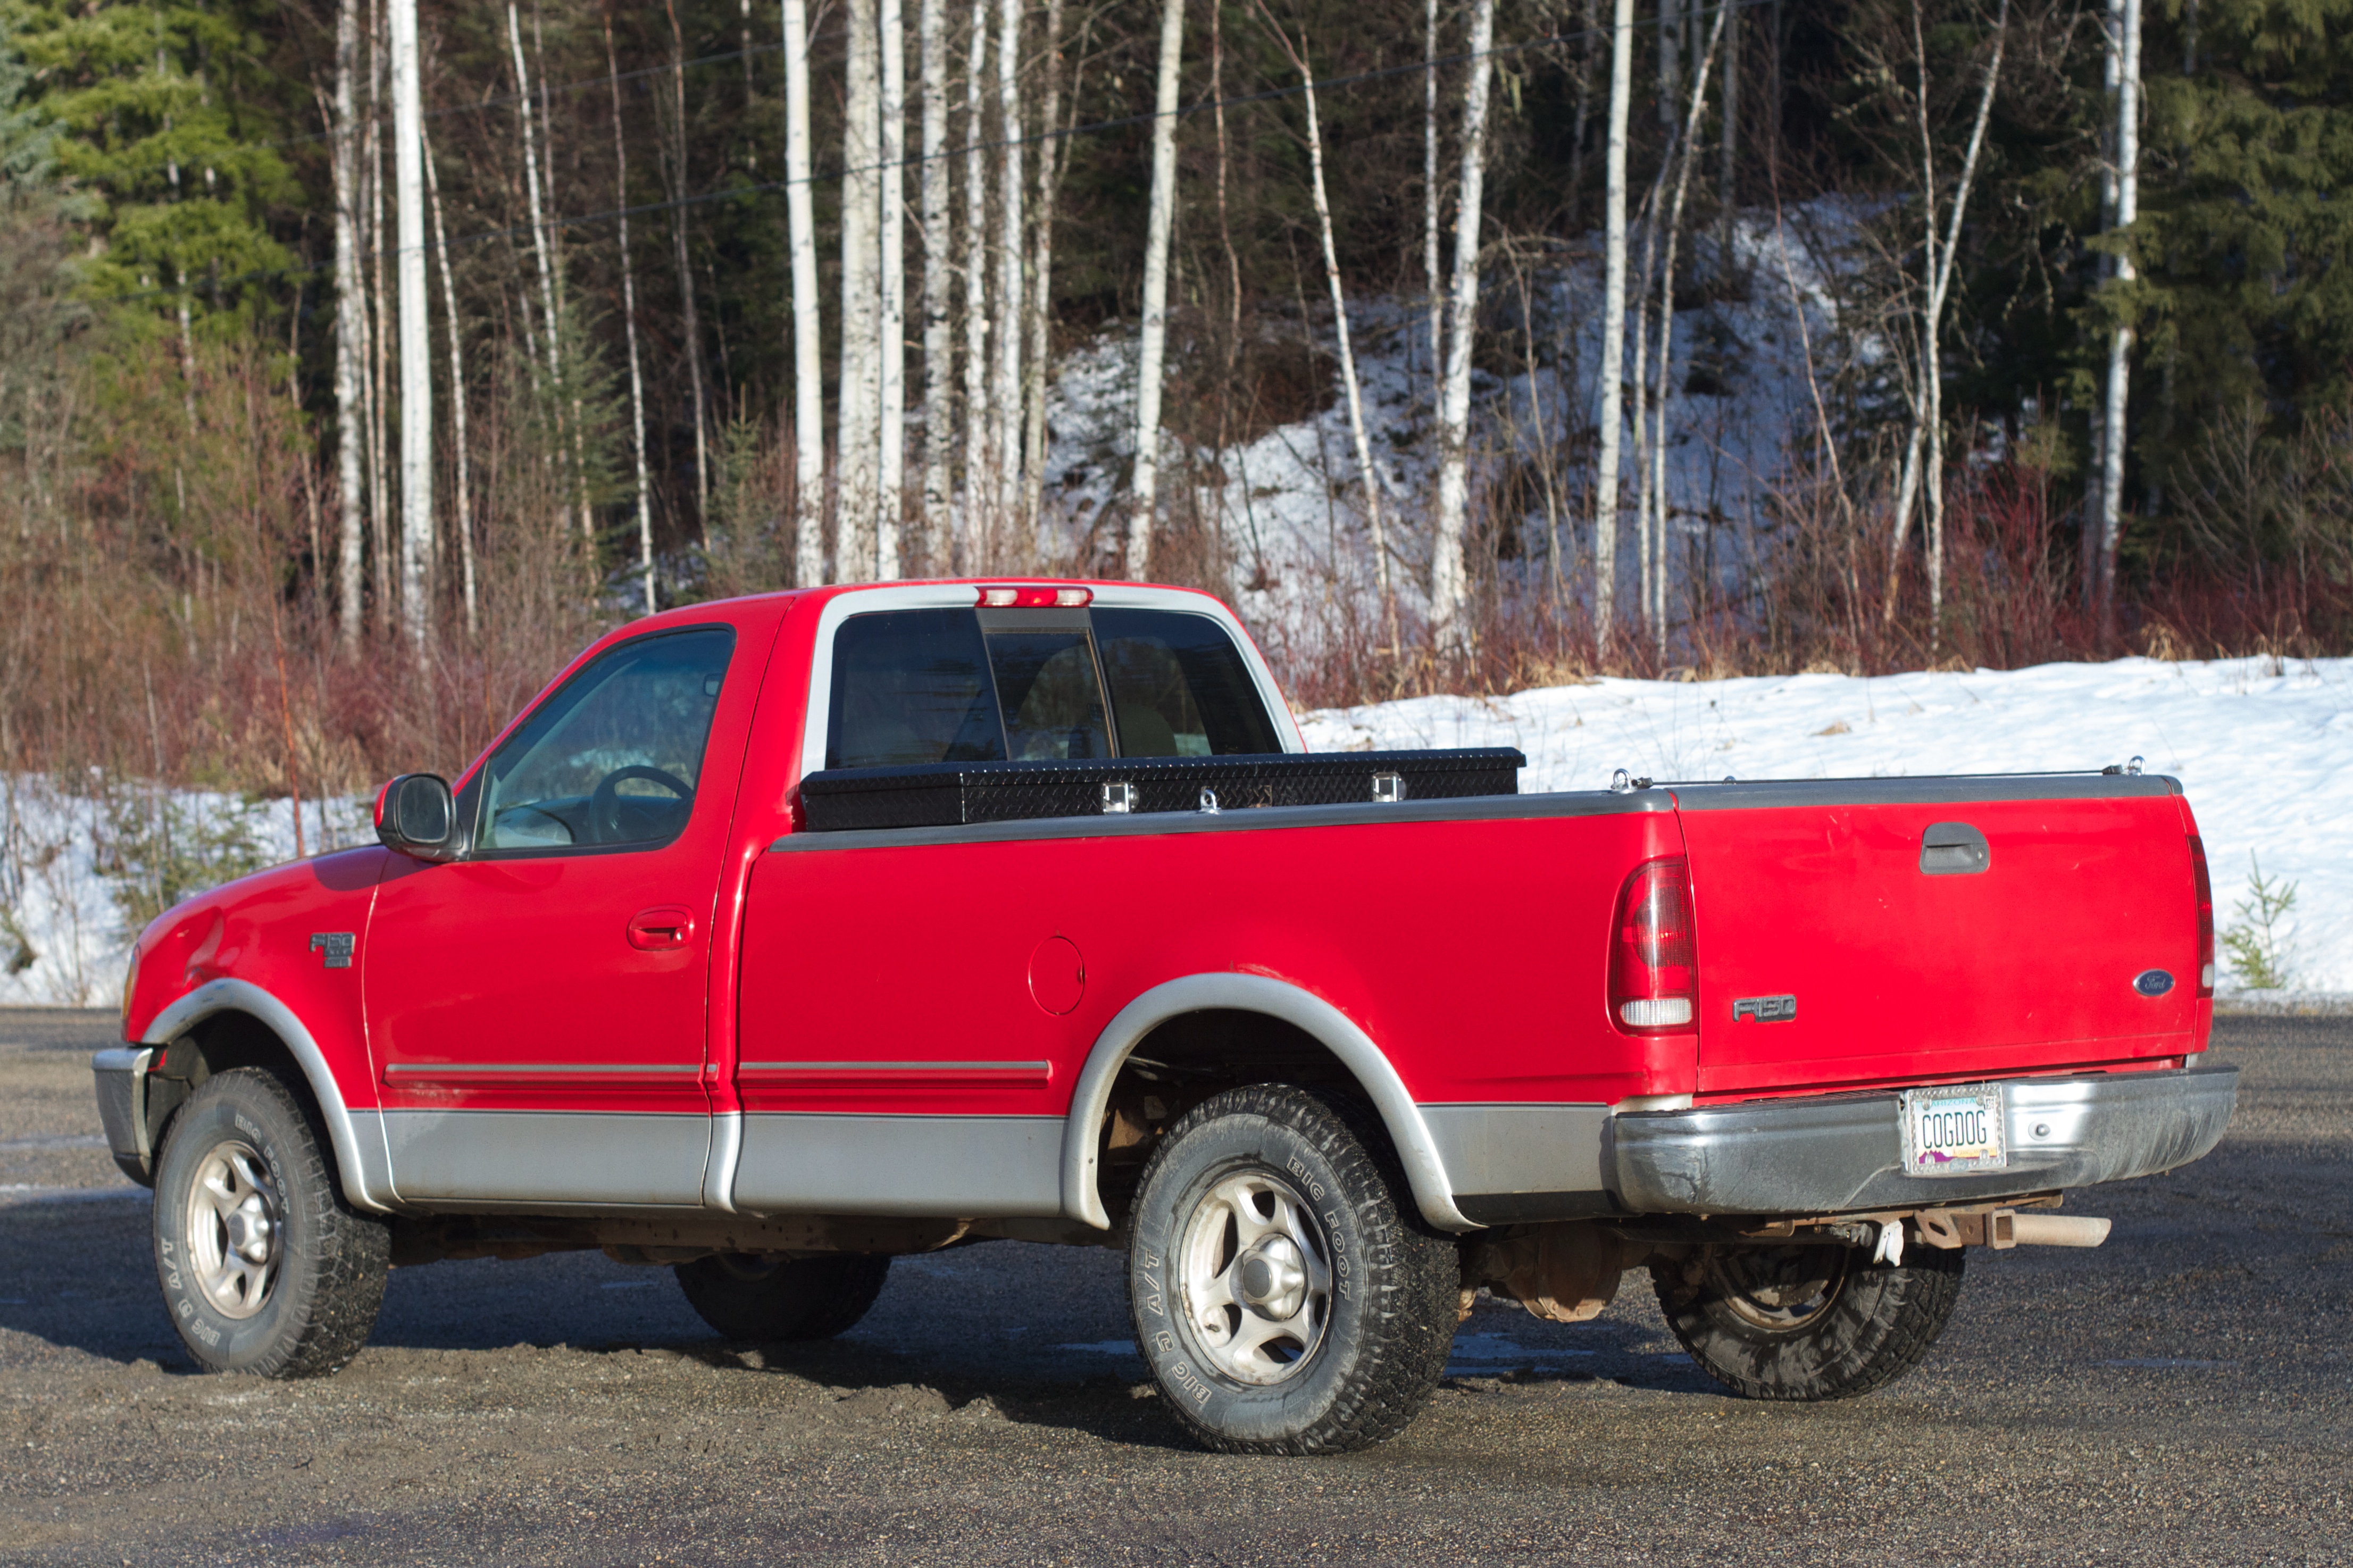
car, truck, vehicle, bumper, ford, pickup truck, land vehicle, automobile make, automotive exterior, truck bed part, ford ranger